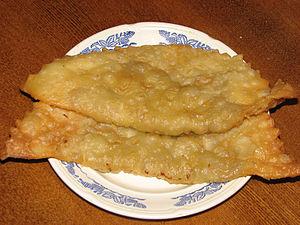
La cuisine des Tatars de Crimée est sensiblement la même que les autres types de cuisine tatare.
Une tchebourek est une sorte de chausson de pâte non levée, frit, farci de viande hachée ou émincée et d'oignons, et assaisonné de poivre, de persil, etc. Il est frit dans une grande quantité d'huile végétale, à une température d'environ 200 °C, et servi chaud ; on le consomme traditionnellement sans couverts, avec les doigts. On le trouve parfois aussi farci de fromage au lieu de viande.